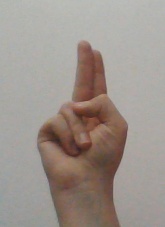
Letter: taa